BCE Inc.

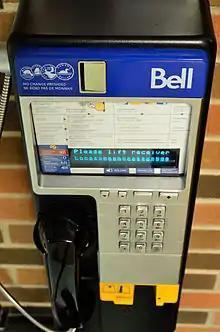
A Bell Nortel Millennium payphone, introduced in the 1990s. Nortel was a BCE subsidiary from 1983 to 2000.

When BCE was created in 1983, Northern Telecom was transferred from a subsidiary of CRTC-regulated Bell Canada to a non-regulated subsidiary of BCE. In 1998, with Nortel's acquisition of Bay Networks, the company's name was changed to Nortel Networks. As a consequence of the stock transaction used to purchase Bay Networks, BCE's holding was diluted to a minority stake. In 2000, BCE spun out Nortel, distributing its stock in Nortel to its shareholders. Nortel's share price collapsed with the dot-com crash of 2000 and combined with a mishandling of a subsequent accounting investigation, the company never fully recovered. It was liquidated in 2009.